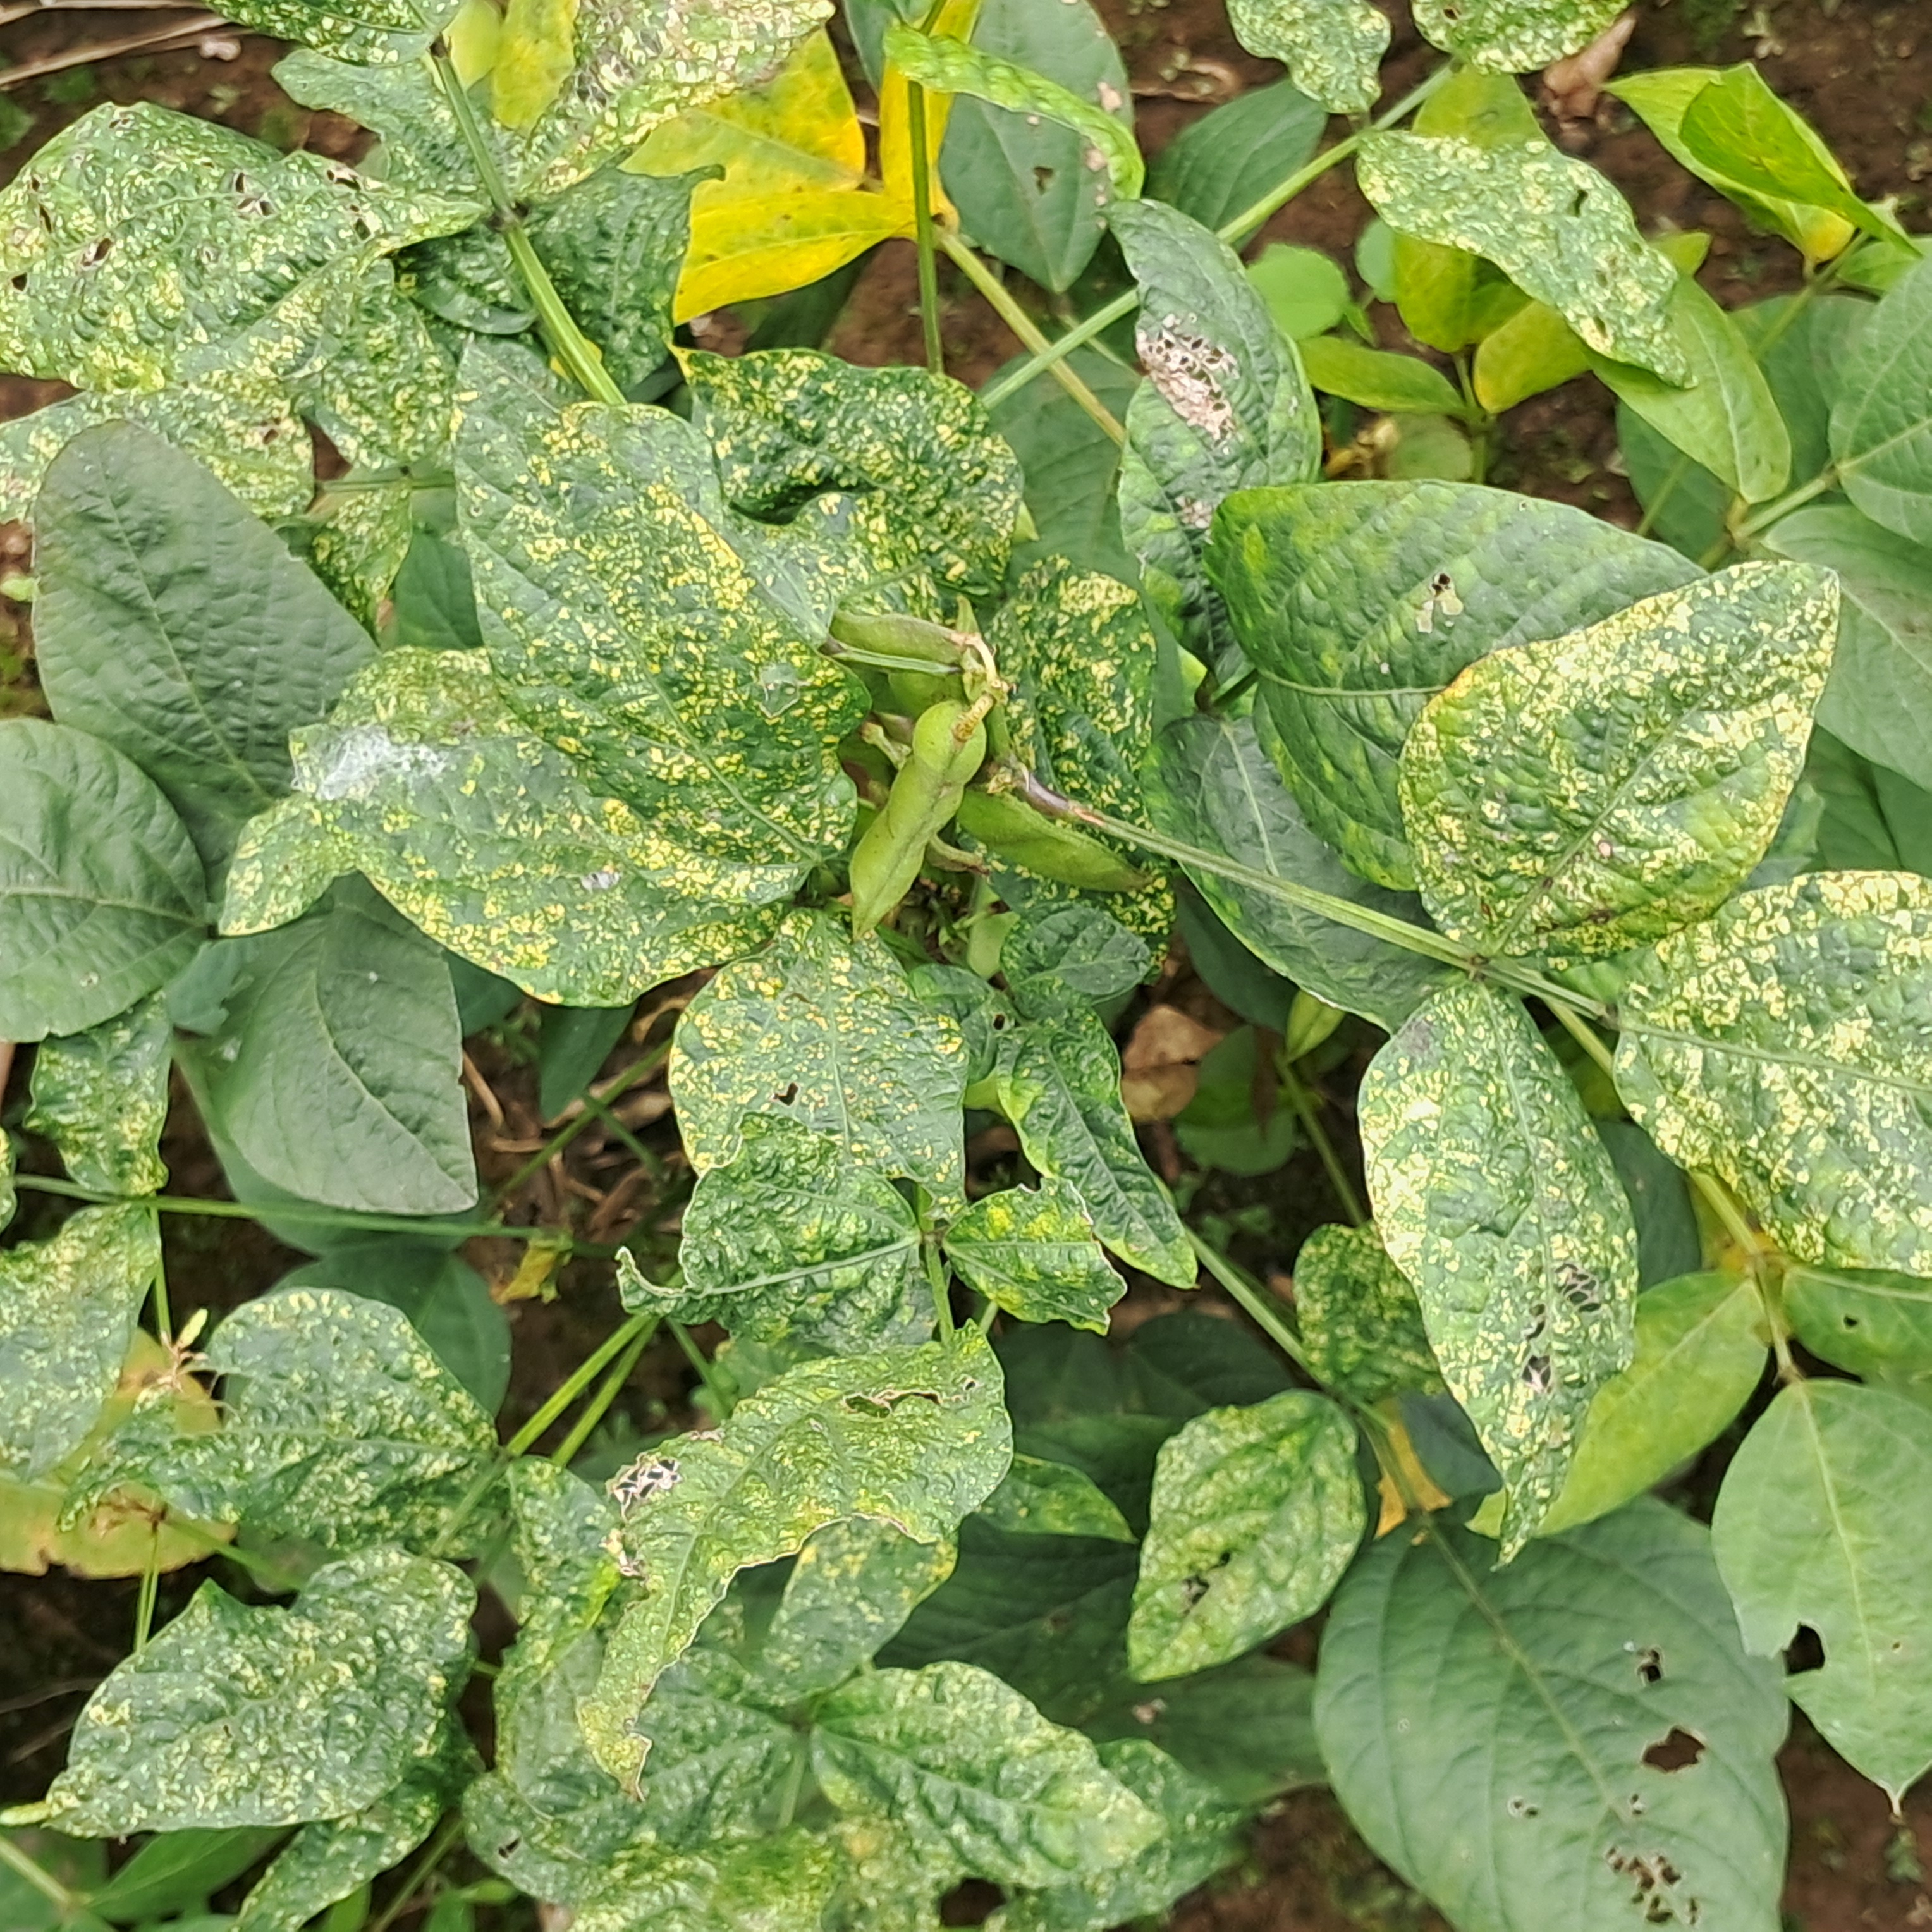
Label: Mosaic